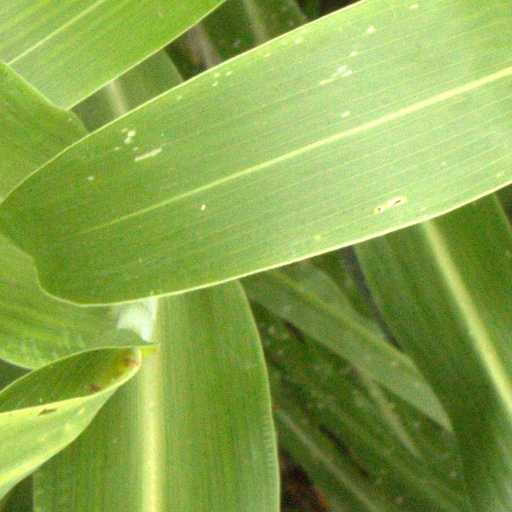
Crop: sorghum